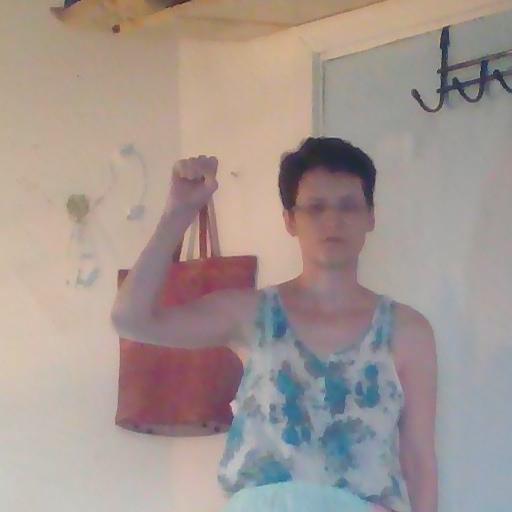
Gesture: fist